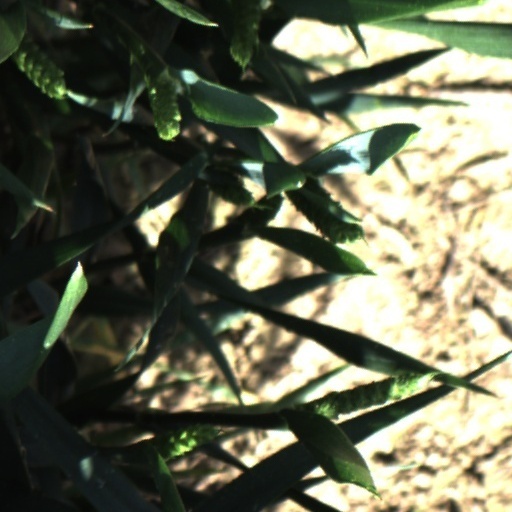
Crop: wheat